Święta Lipka

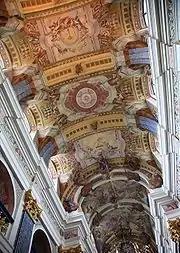
Nave of the church

According to legend, the name "Heiligelinde" and "Święta Lipka" - Holy Linden (lime tree) - referred to a tree with a wooden statue of Mary under which miracles took place; a legend exists that a convicted criminal carved a figurine of Mary and was released soon-after. As a sign of gratitude he placed the miraculous figurine on a linden tree, which had healing properties. The actual origin of the name may stem from a sacred grove of the Old Prussians.